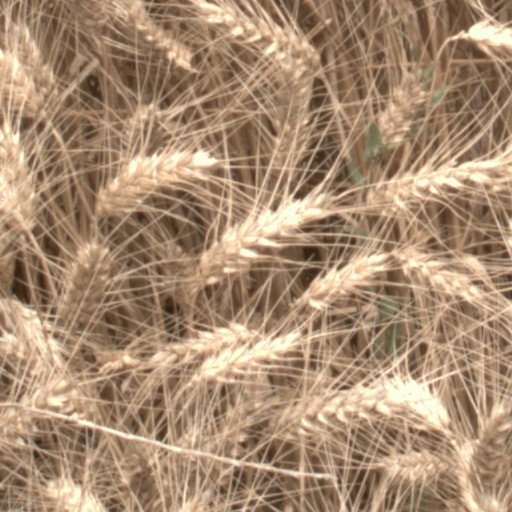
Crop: wheat